Ragini (actress)

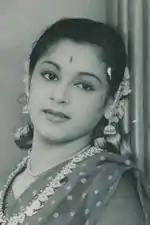

Ragini (27 March 1937 – 30 December 1976) was an Indian actress and dancer. She was the youngest of the Travancore Sisters; Lalitha, Padmini and Ragini. She started her acting career in the mid-1950s along with her sister Padmini and has acted in movies of different Indian languages, including Malayalam, Hindi, Tamil and Telugu. She also starred opposite Shammi Kapoor in film "Mujrim" (1958). She played the role of Parvati opposite Trilok Kapoor who played Shiva in the 1962 film Shiv Parvati. The era of dance in Hindi cinema is considered to have begun with the entrance of Ragini and other South Indian actresses. Ragini died of breast cancer in 1976. She had acted in many dramas also.